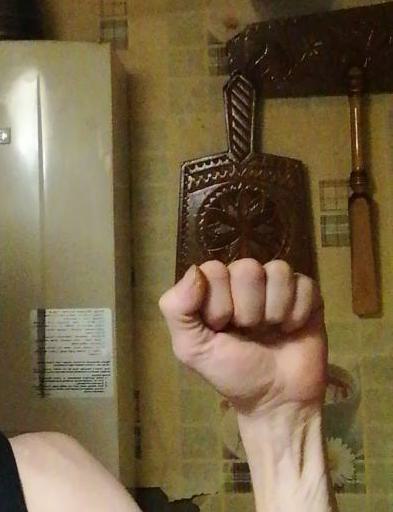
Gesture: fist